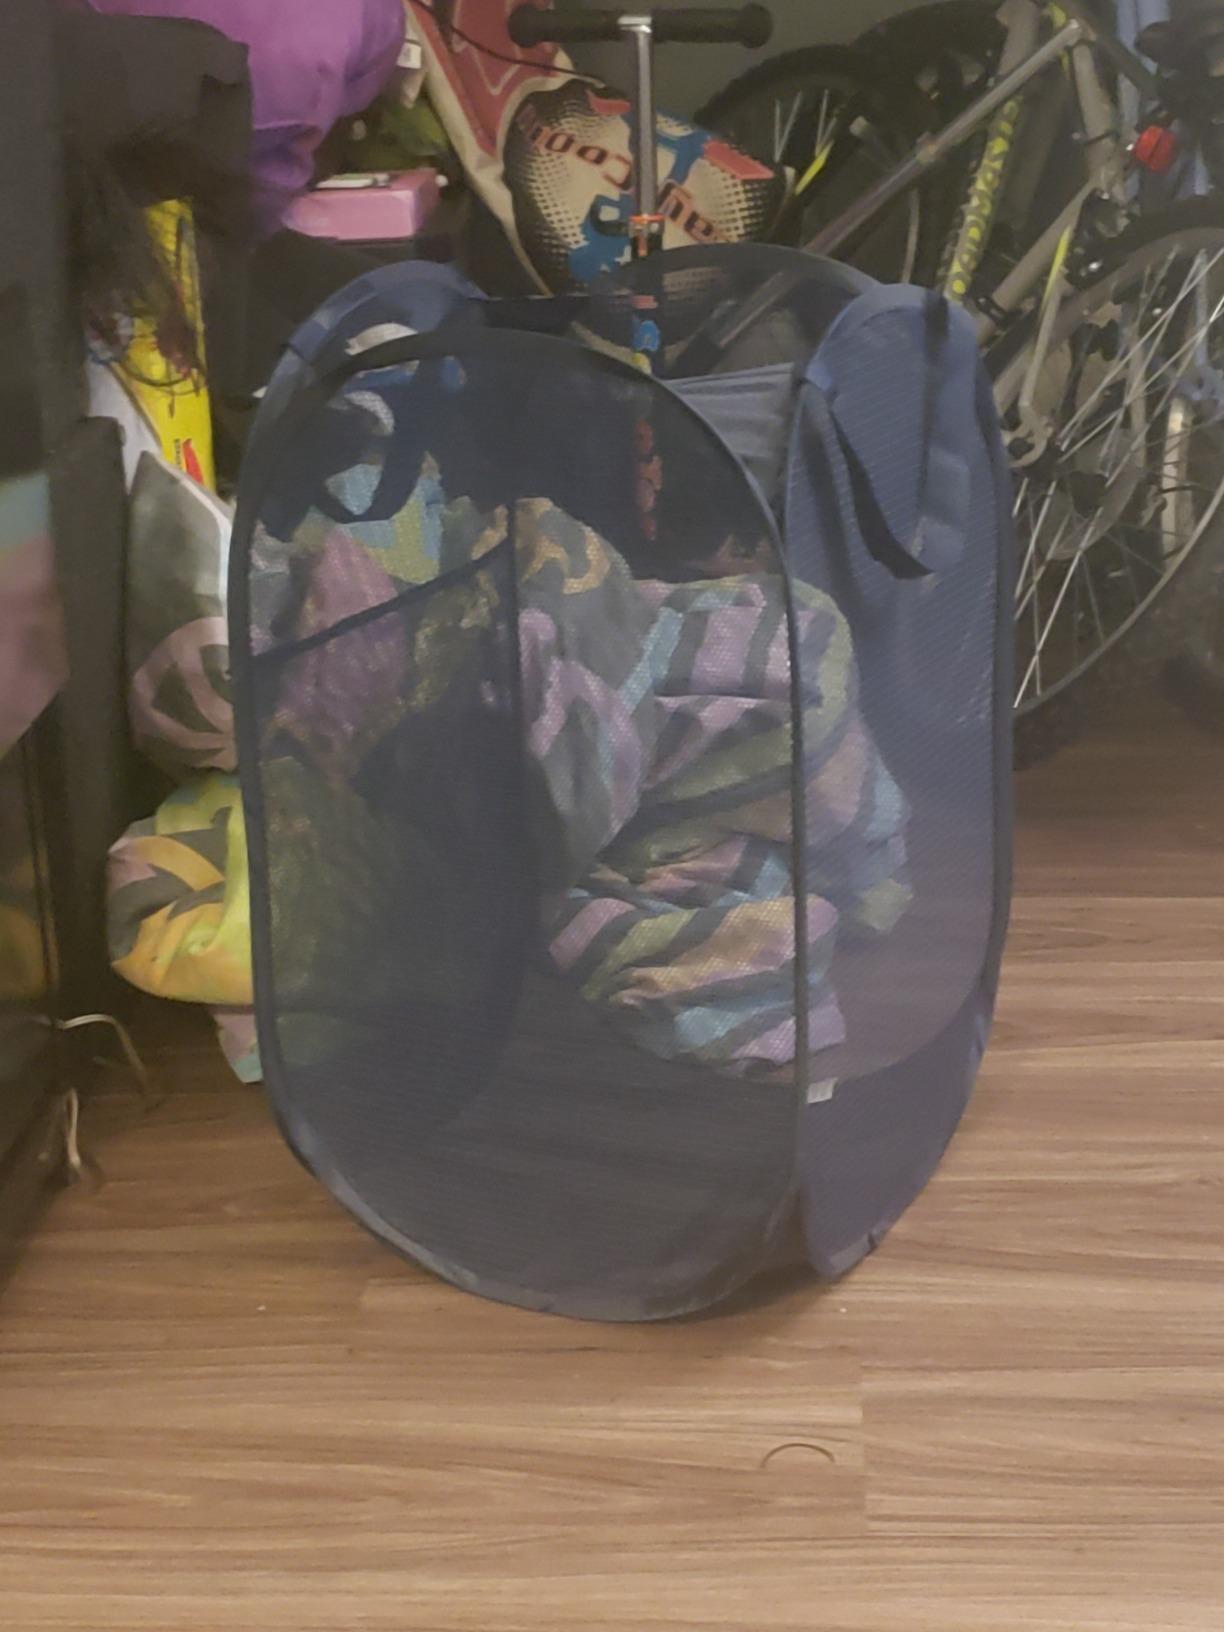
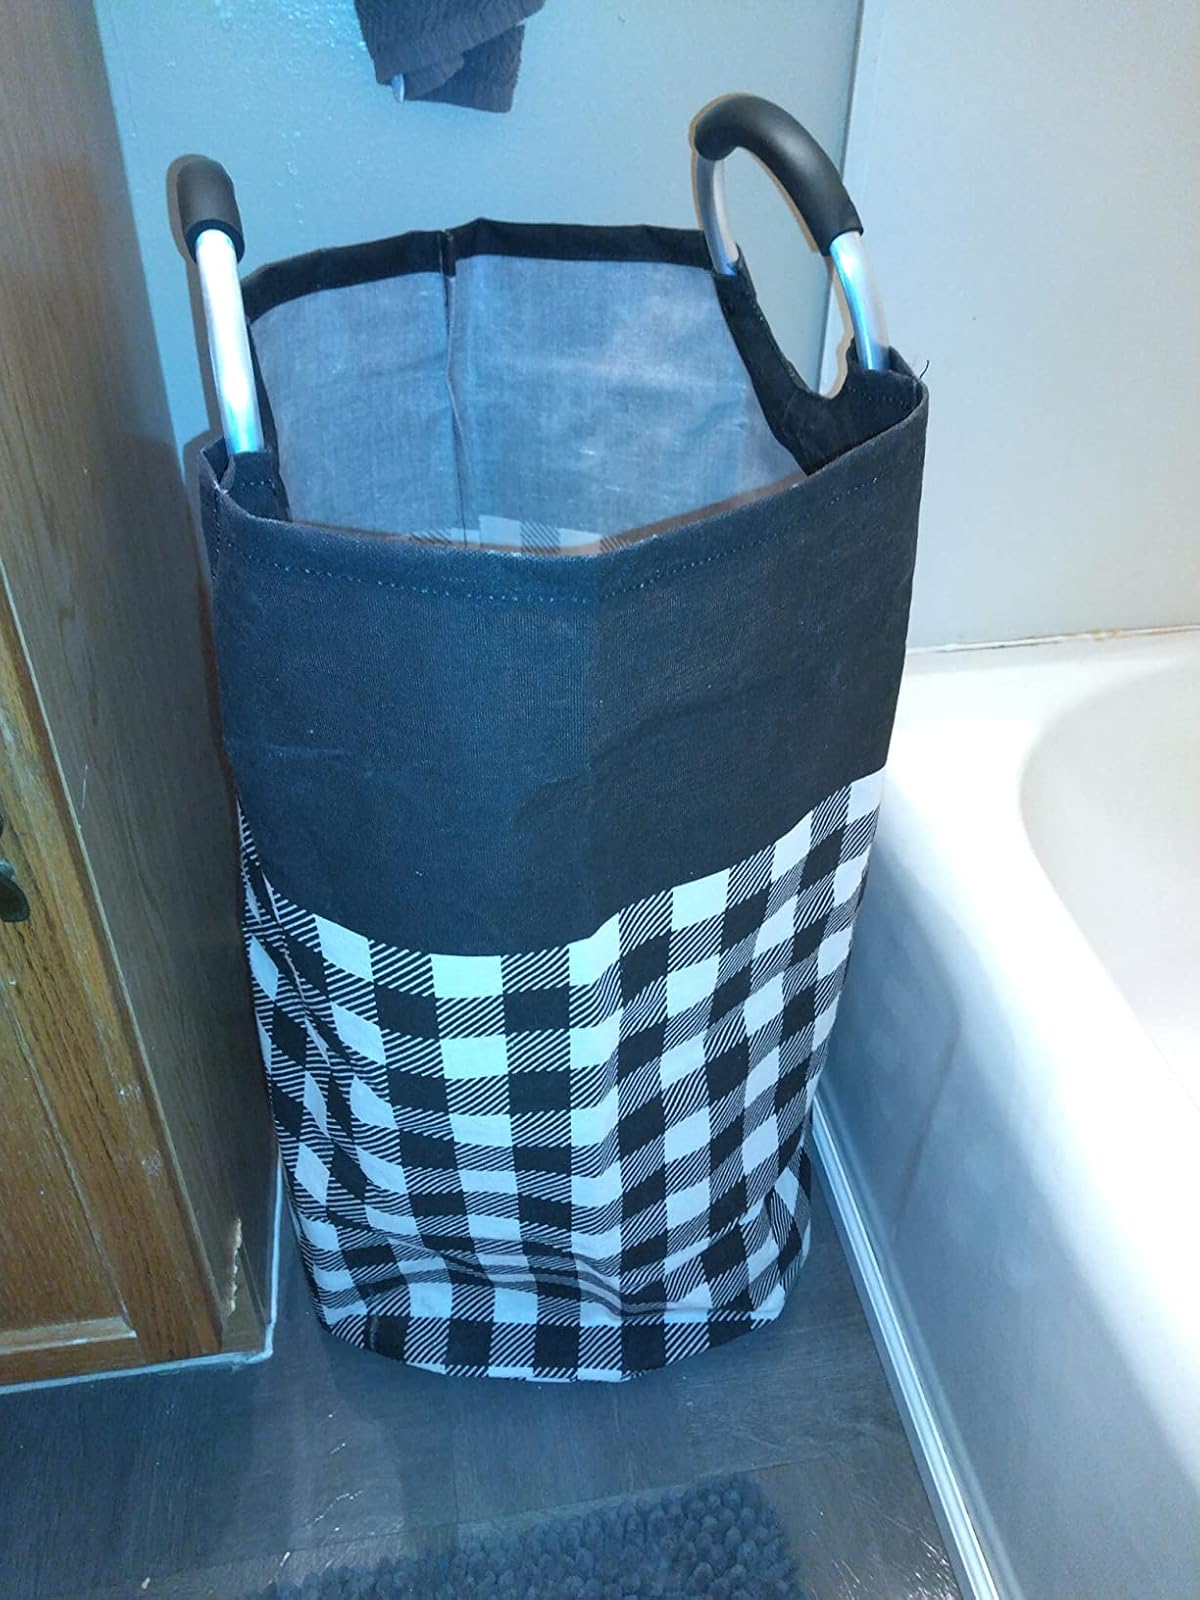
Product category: items_hamper
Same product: no